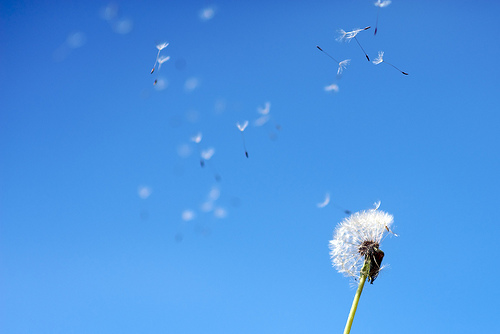
Flower: dandelion